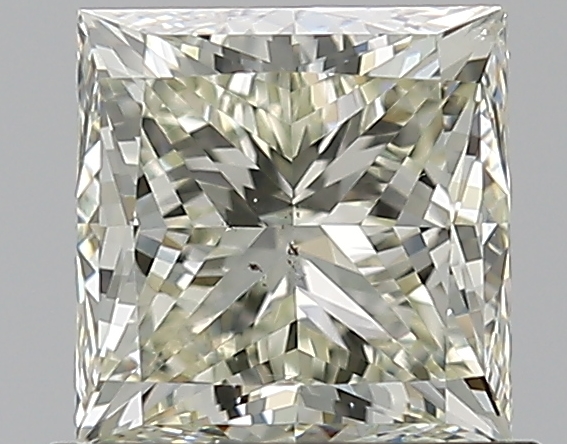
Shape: princess
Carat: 1.01
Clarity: SI1
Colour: M
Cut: VG
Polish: EX
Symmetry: VG
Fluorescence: N
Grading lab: GIA
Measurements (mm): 5.25 x 5.2 x 3.94